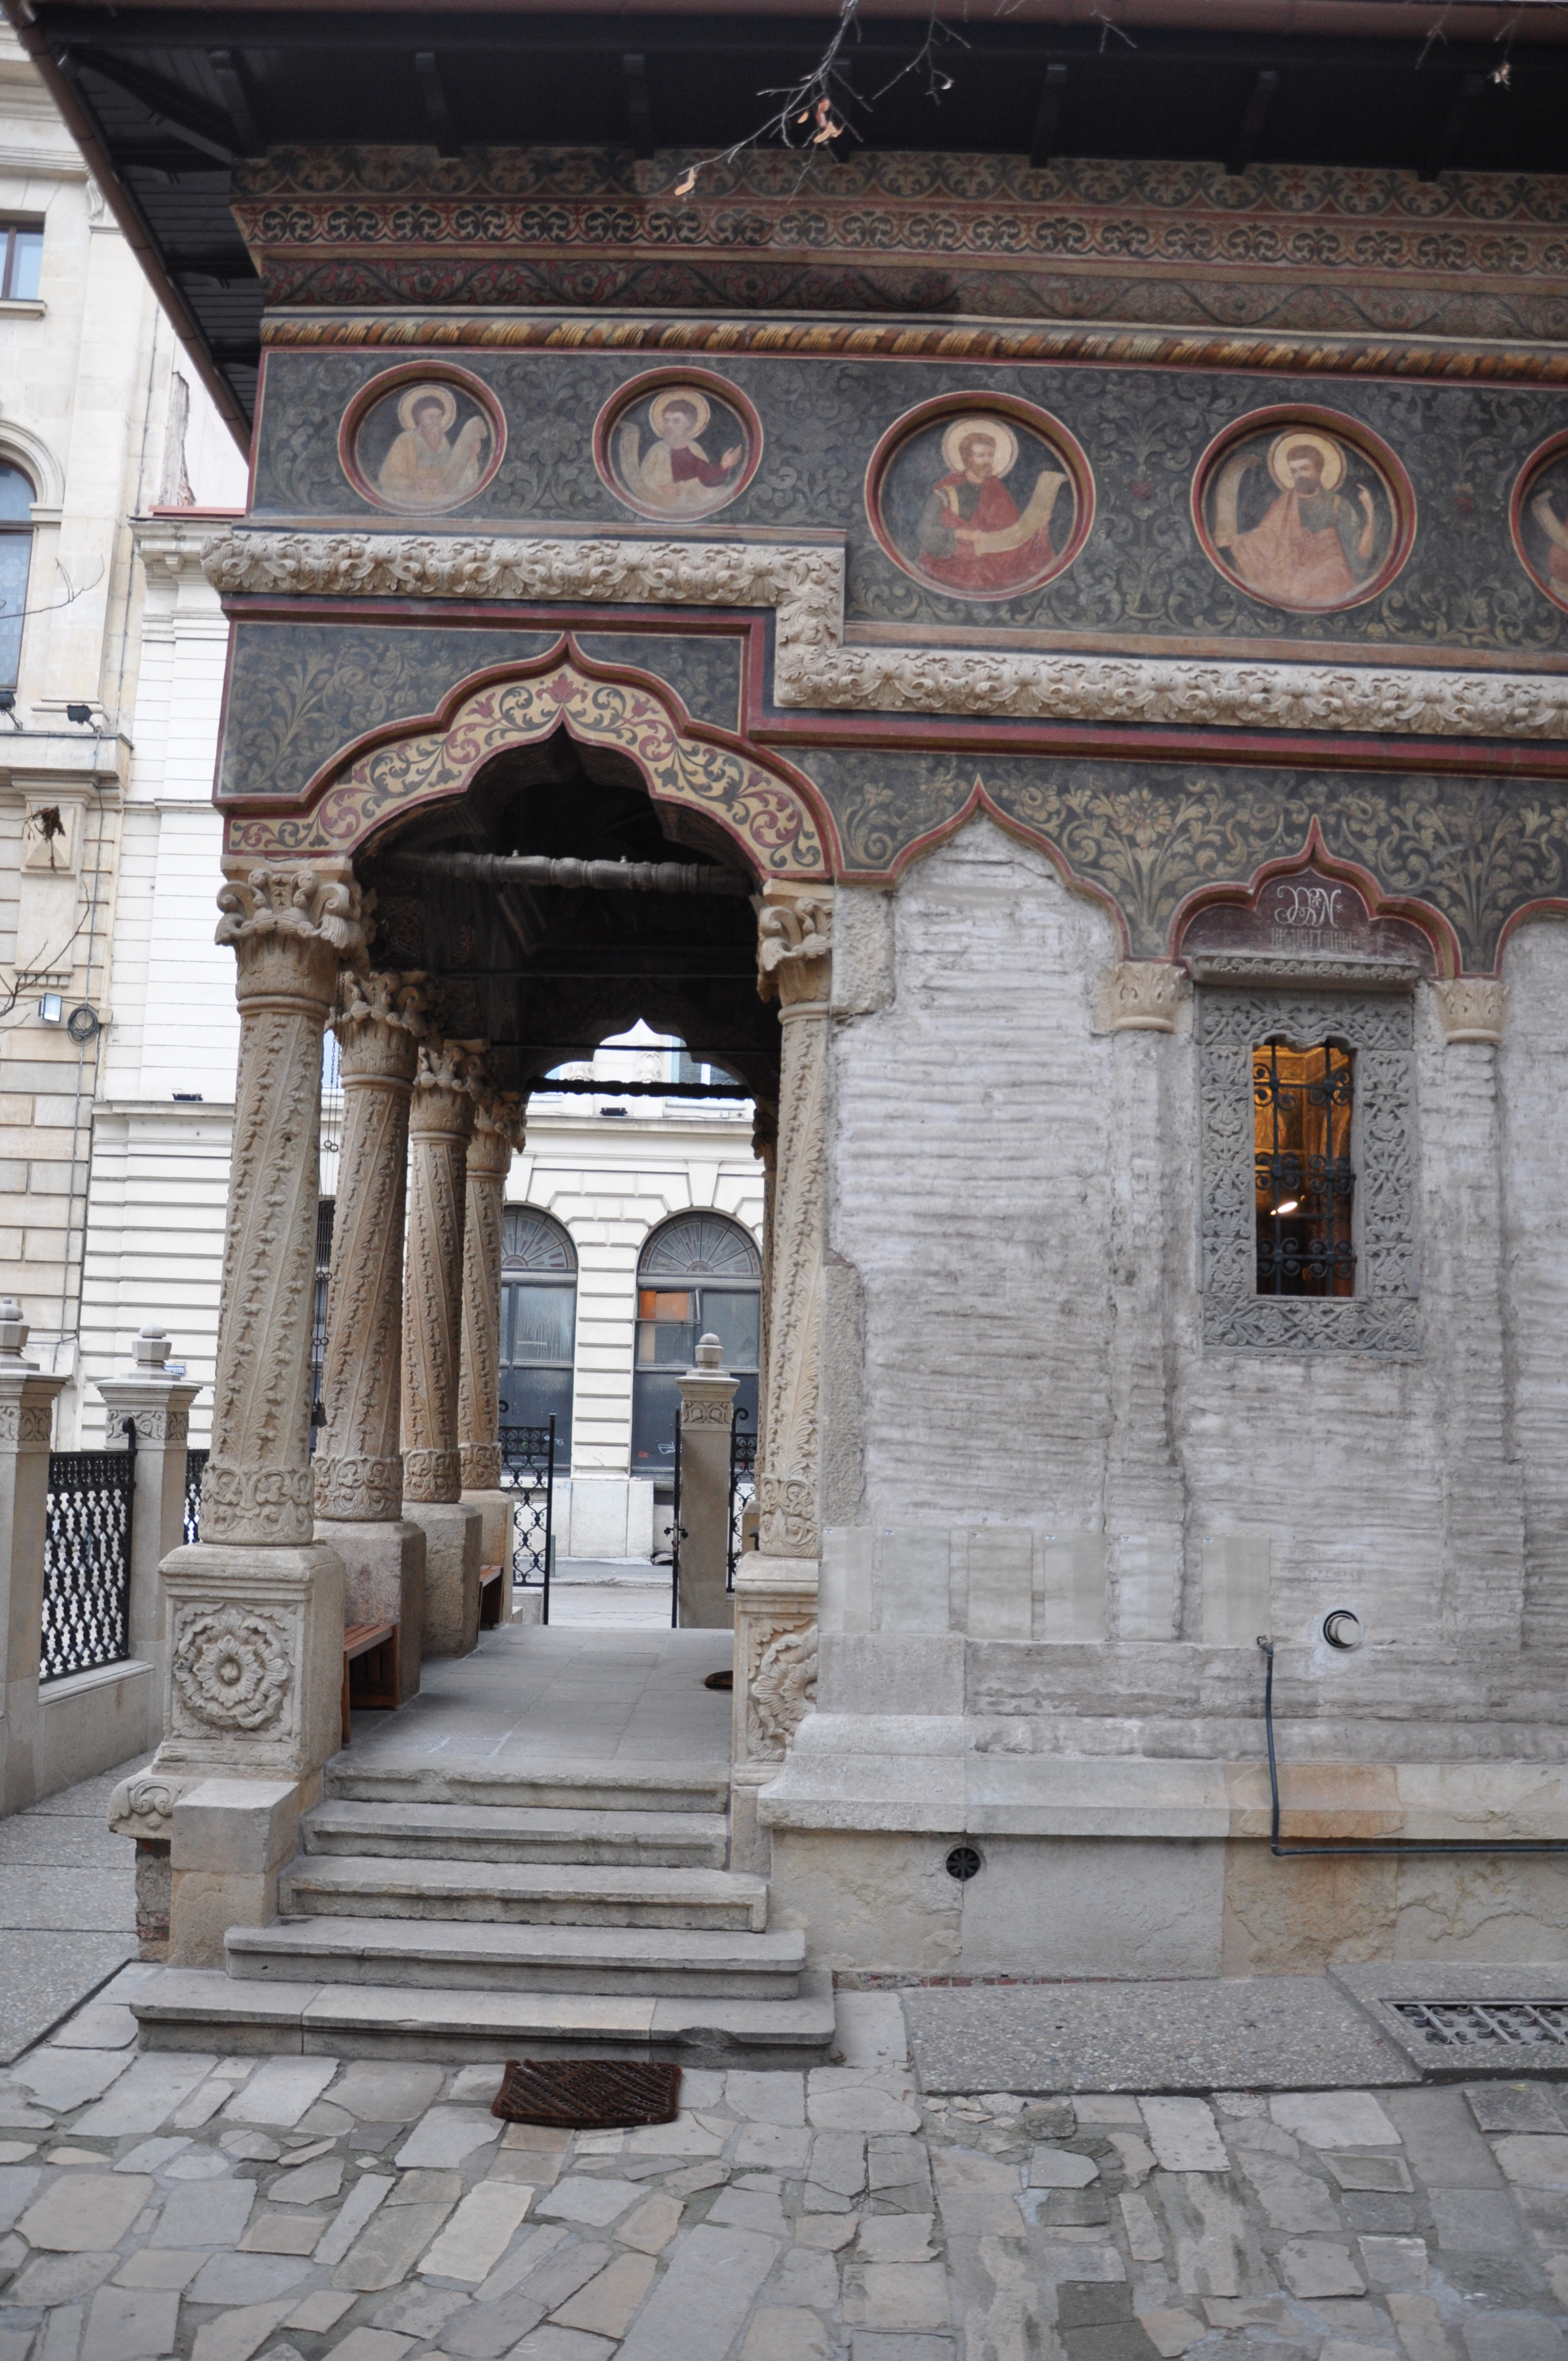
architecture, structure, photography, building, palace, monument, photo, europe, arch, column, religion, facade, church, christian, place of worship, photos, religious, free, cool image, de, temple, monastery, churches, fotografie, christianity, romana, arc, orthodox, eastern, basilica, romania, bucharest, convent, bor, biserica, arhitectura, orthodoxy, romanian, ortodoxa, patrimoniu, ortodox, manastirea, manastire, ortodoxia, ortodoxie, cretinism, cretin, ecclesiastical, bisericeasc, cladire, edificiu, bucuresti, centrulvechi, lipscani, lmibiiaa19464, stavro, stavropoleos, brancovenesc, 1724, ancient history